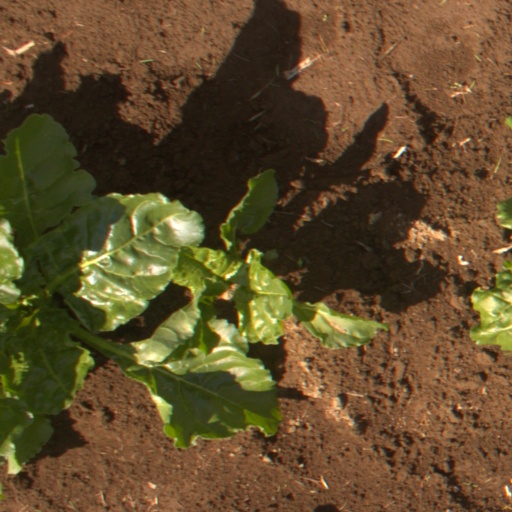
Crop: sugar beet